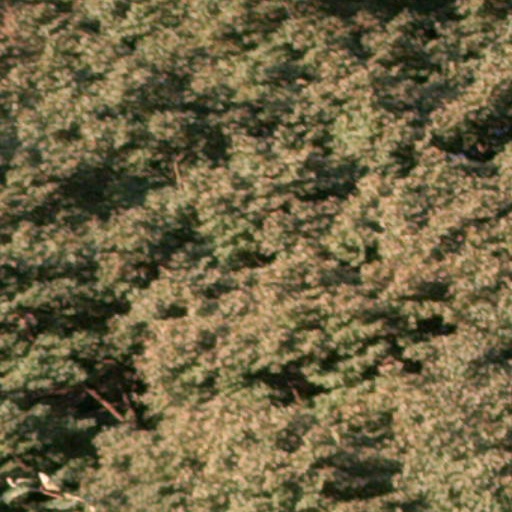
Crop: cassava